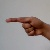
The image shows a hand gesture representing the letter 'G' in Indian Sign Language.